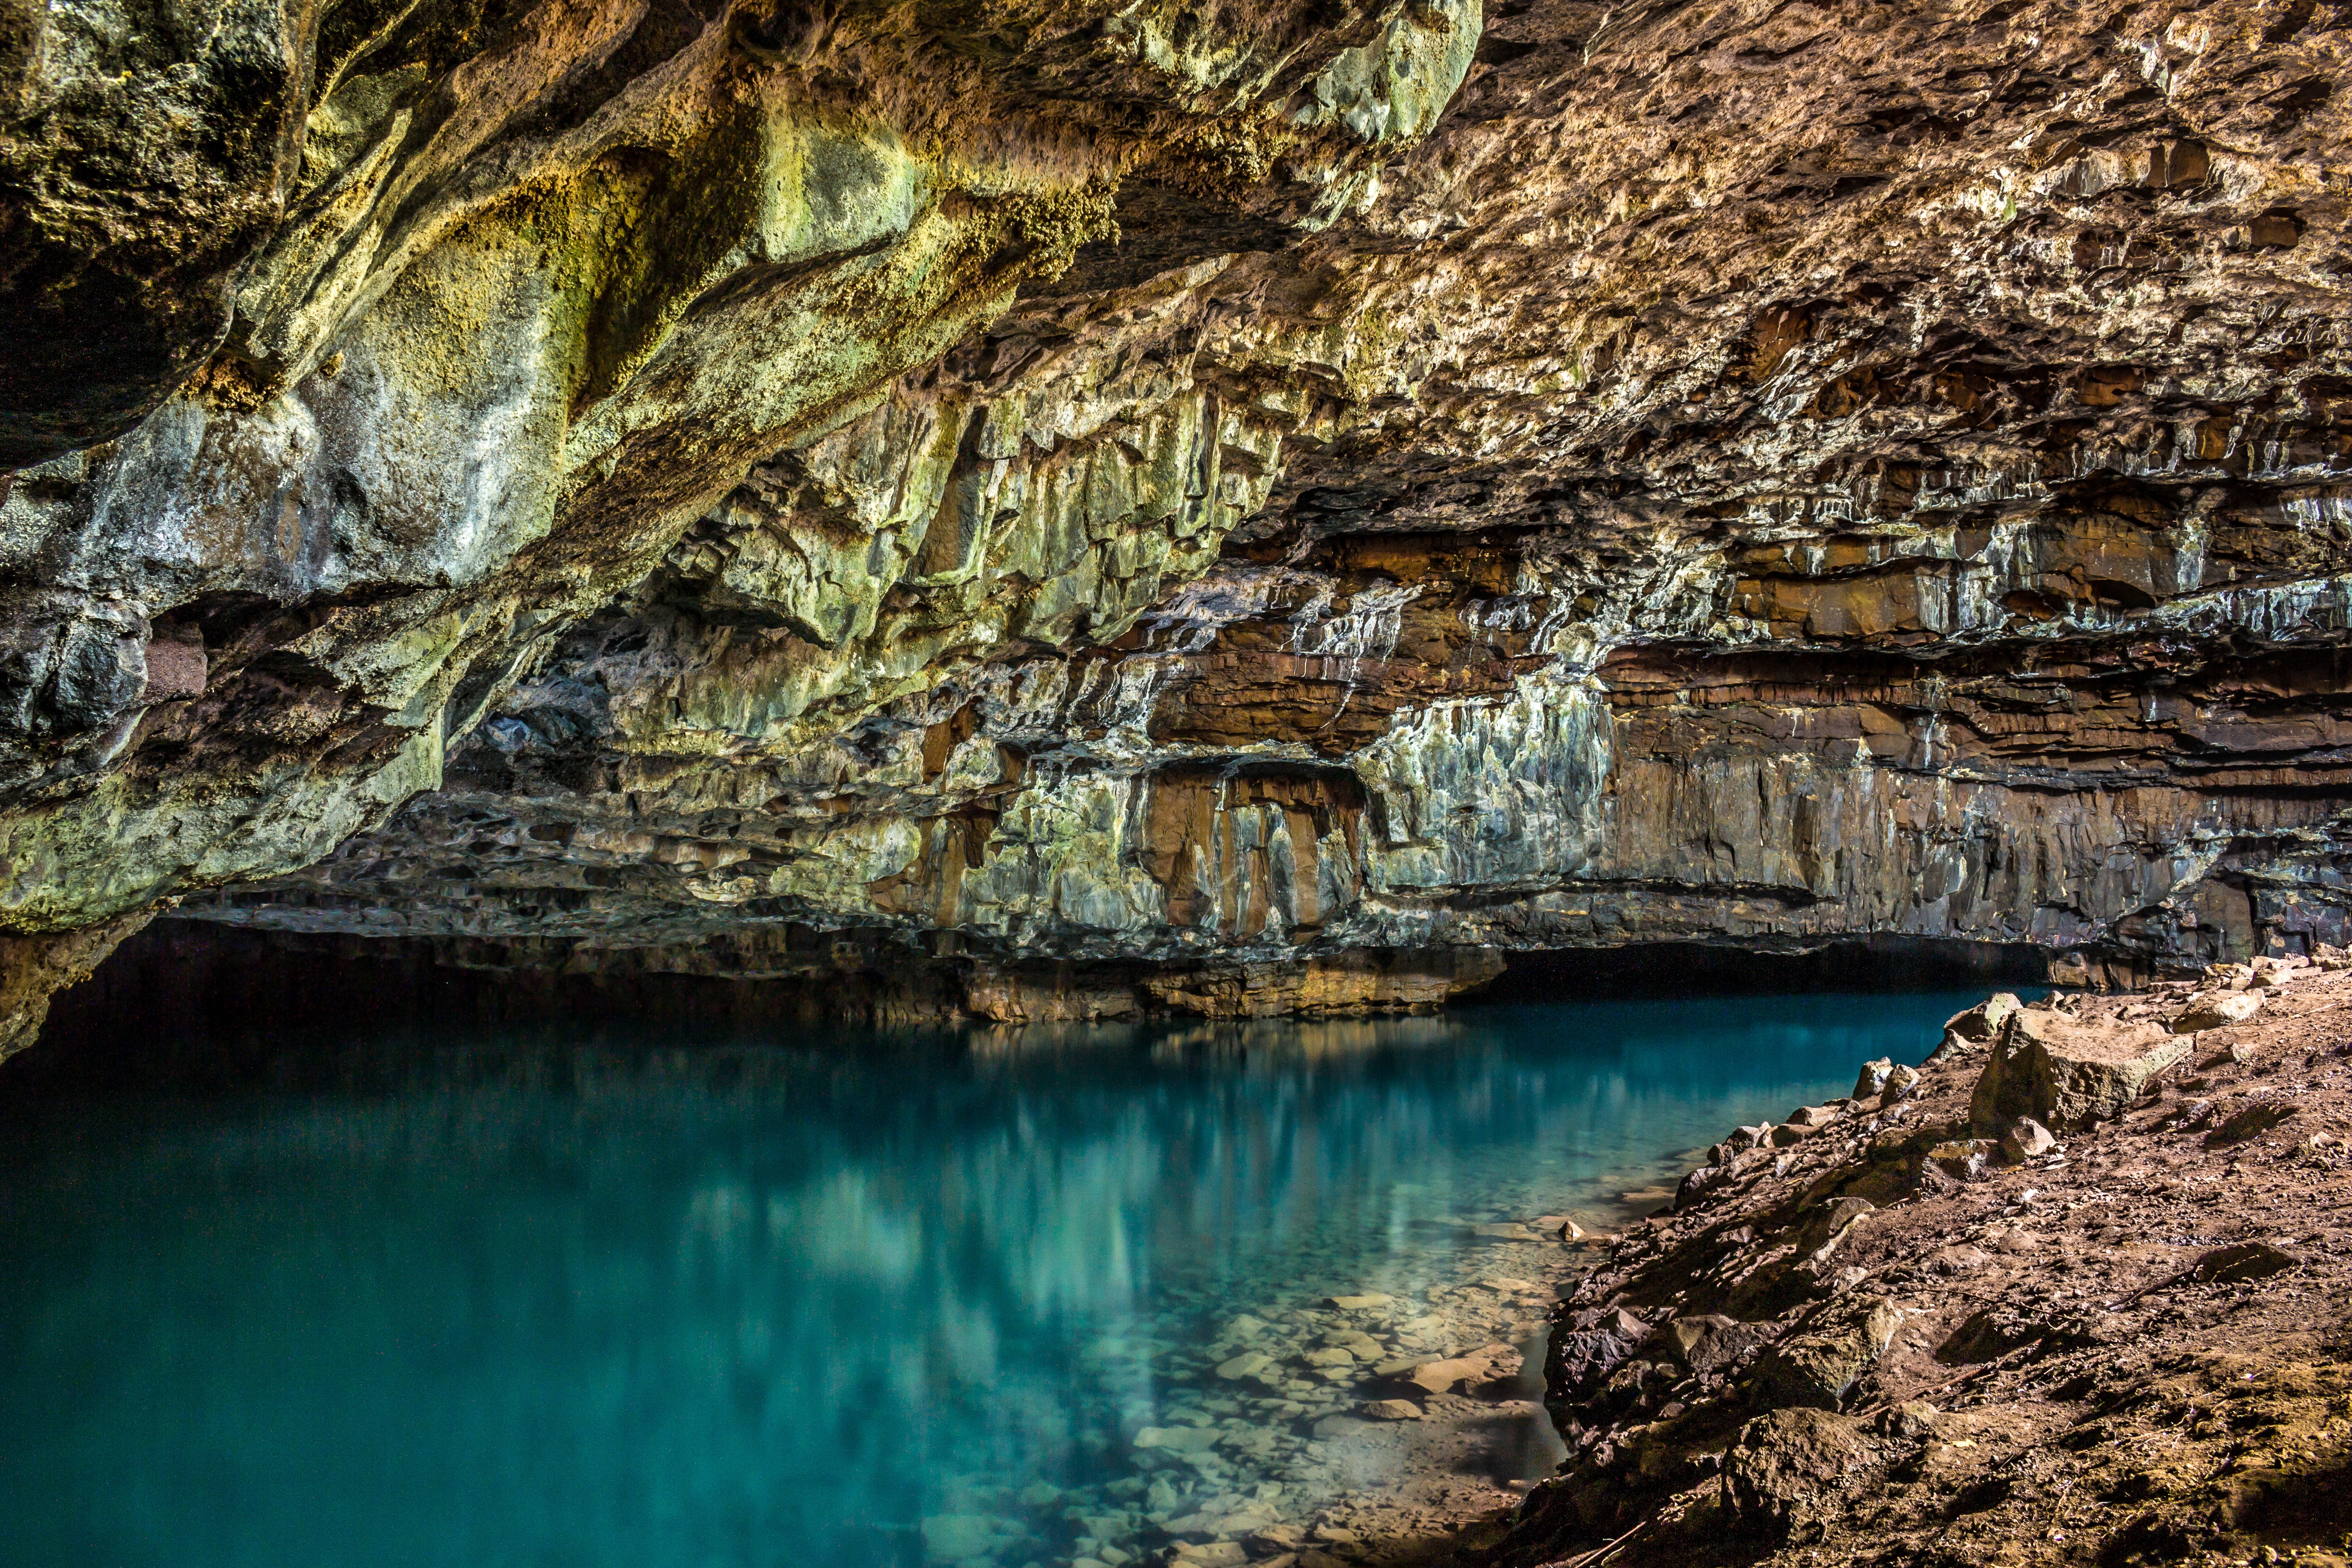
landscape, sea, water, outdoor, rock, ocean, stone, tunnel, travel, formation, underground, cliff, cave, reflection, natural, landmark, sightseeing, blue, rocky, tourism, terrain, grotto, national, geology, famous, tourist attraction, destination, wadi, landform, hollow, sea cave, galilee, geographical feature, rosh, hanikra